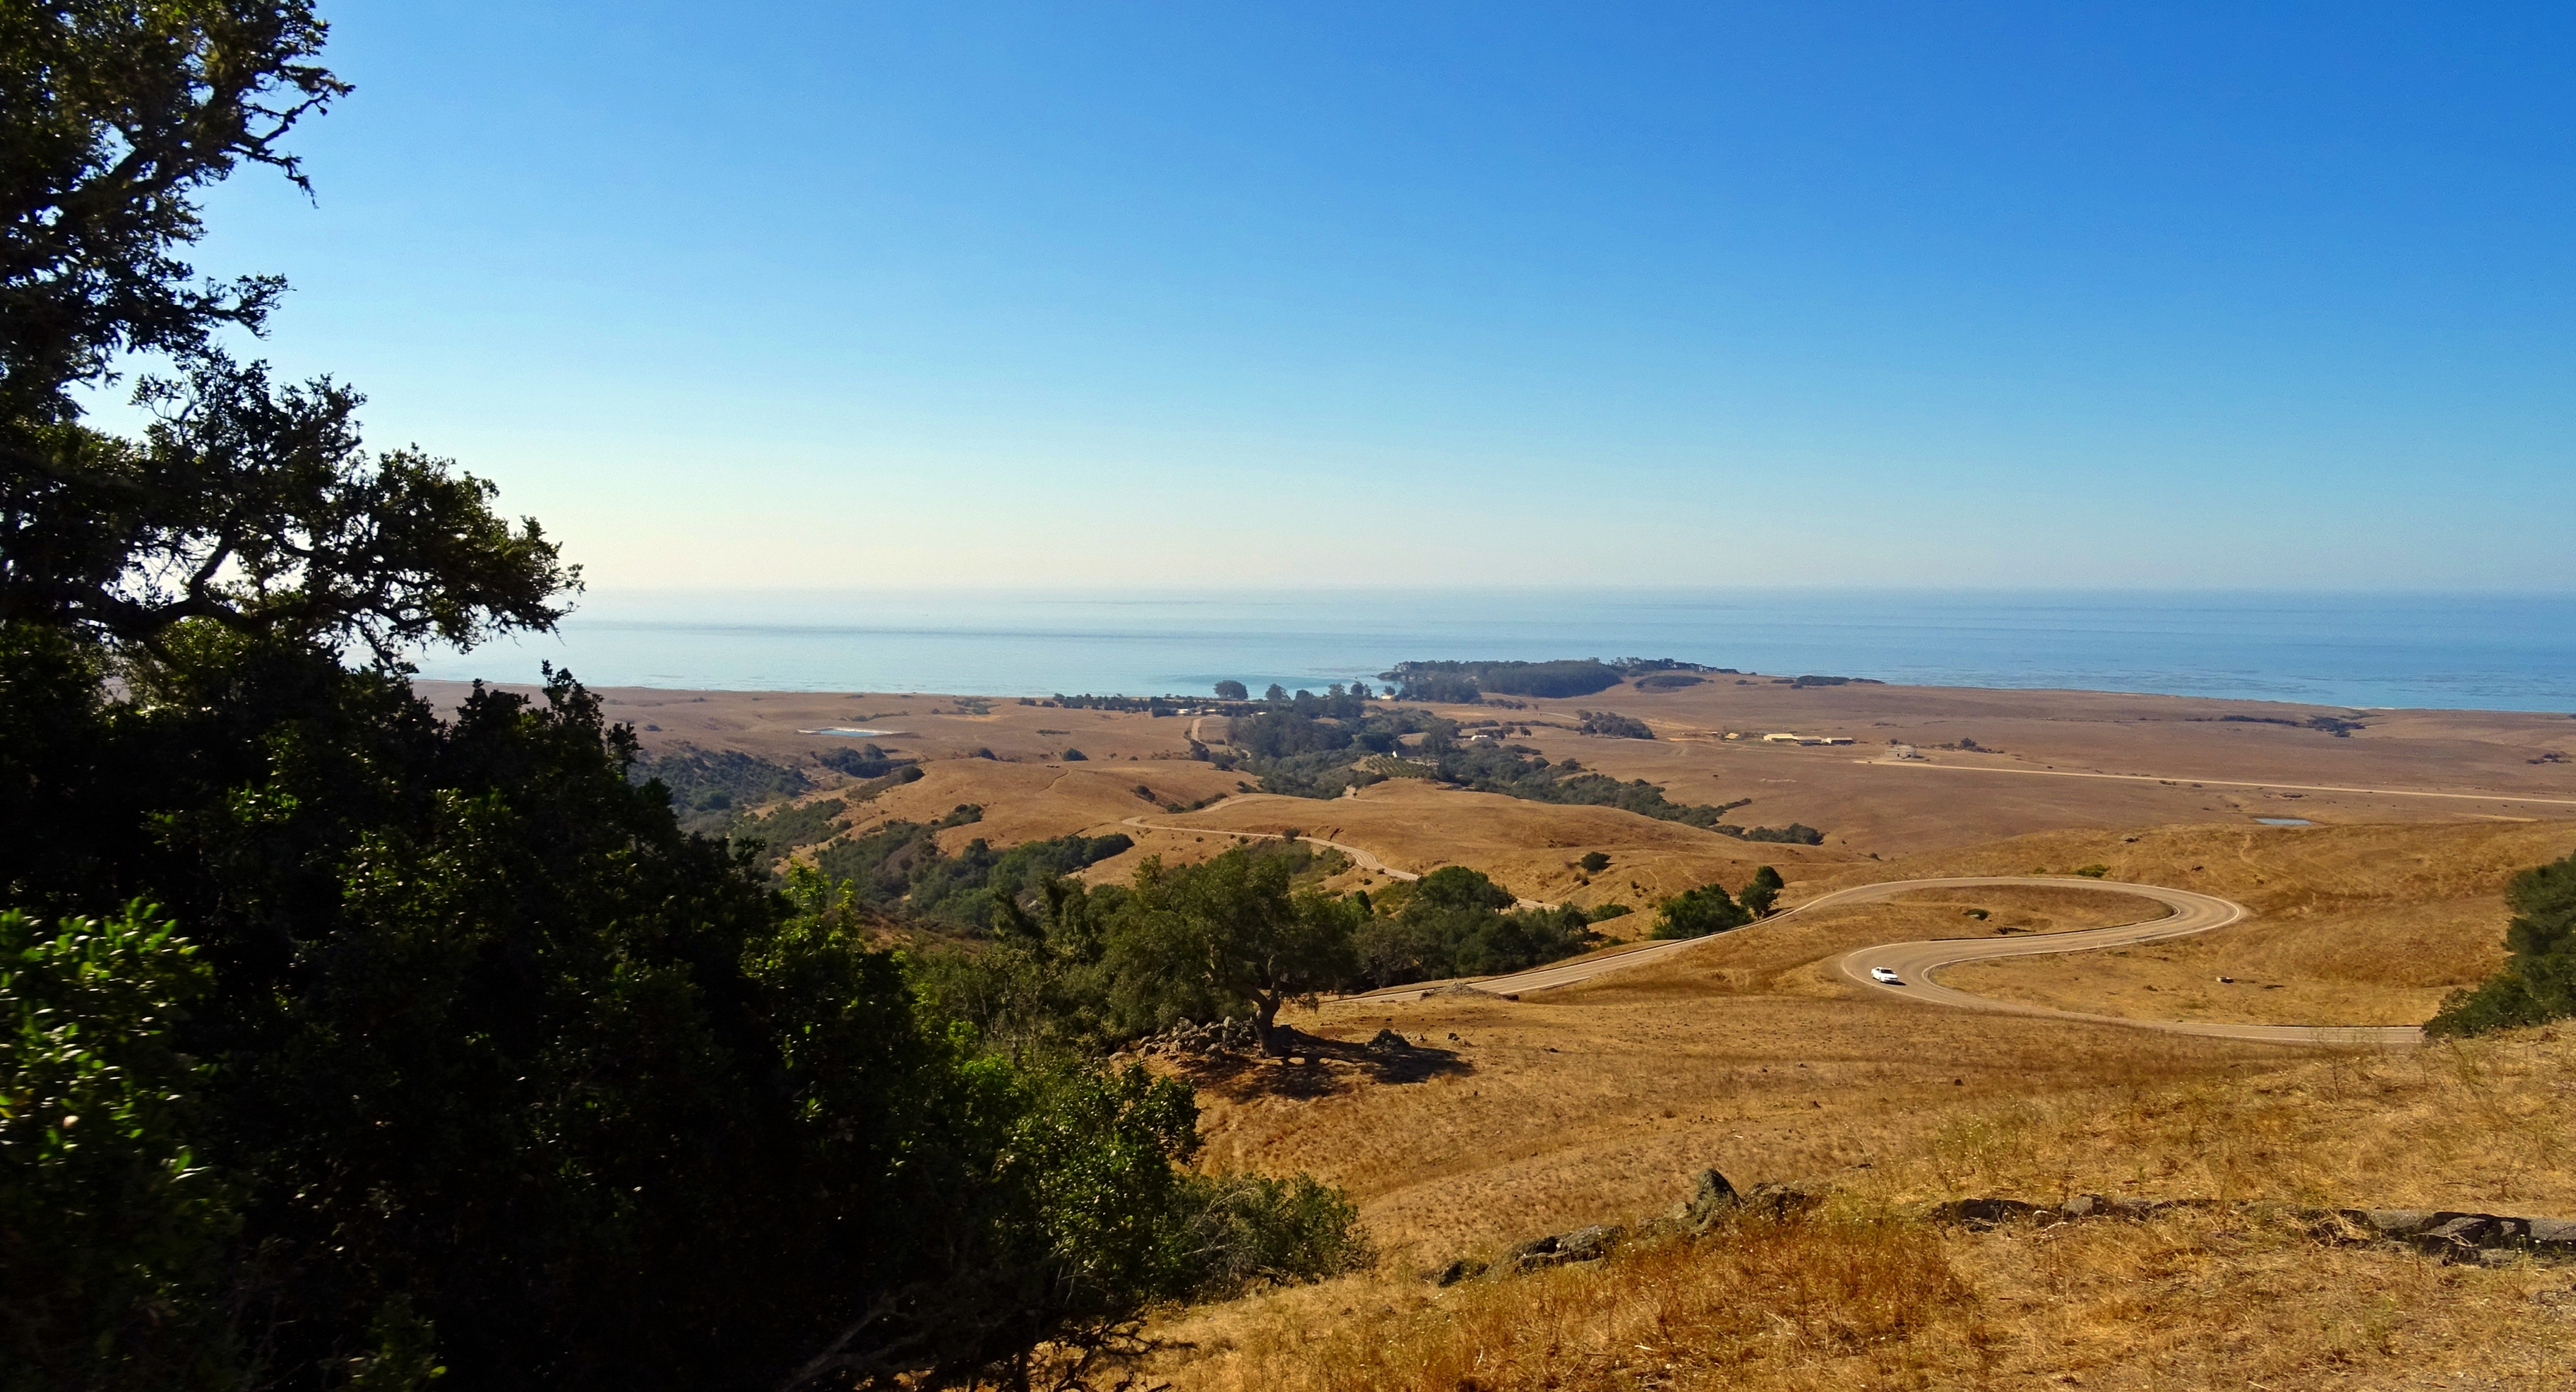
landscape, coast, horizon, wilderness, mountain, architecture, hill, building, valley, ranch, usa, america, castle, california, plain, plateau, pacific, ecosystem, rural area, san simeon, hearst castle, way to, natural environment, geographical feature, mountainous landforms